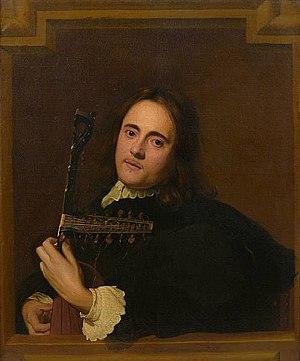
Robert de Visée est un guitariste, théorbiste, luthiste et compositeur baroque français.